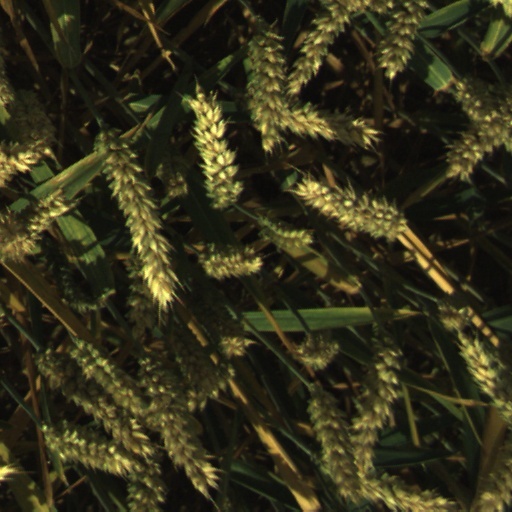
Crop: wheat